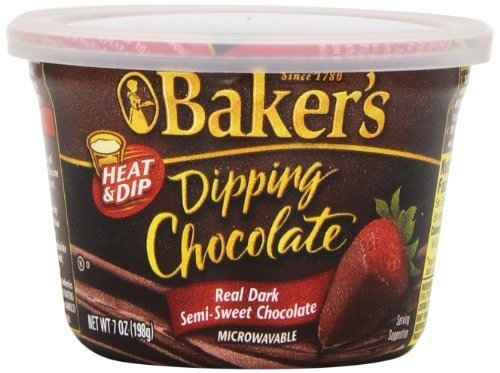
Item Name: Baker's Dipping Chocolate, Milk Chocolate, 7-Ounce Microwavable Tubs (Pack of 8)
Bullet Point 1: Dipping Milk Chocolate
Bullet Point 2: Baking
Bullet Point 3: Unsweetened
Value: 56.0
Unit: Ounce

Price: 3.21